116th Street–Columbia University station

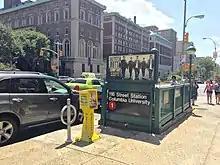
Northwestern corner stairs

The station has four entrance/exit stairs that serve both platforms. One pair ascends to the northwest corner of Broadway and 116th Street, while the other pair goes to the northeast corner of the same intersection. There is also an exit-only staircase near the southern end of the northbound platform that leads to the east side of Broadway at 115th Street, outside the Alfred Lerner Hall.